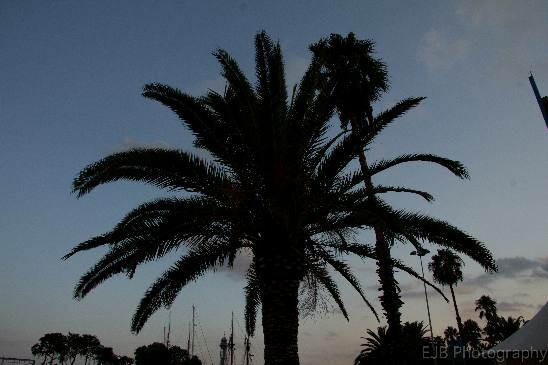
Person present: No